Cosolvent

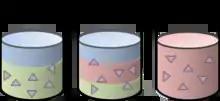

In chemistry, cosolvents are substances added to a primary solvent in small amounts to increase the solubility of a poorly-soluble compound. Their use is most prevalent in chemical and biological research relating to pharmaceuticals and food science, where alcohols are frequently used as cosolvents in water (often less than 5% by volume) to dissolve hydrophobic molecules during extraction, screening, and formulation. Cosolvents find applications also in environmental chemistry and are known as effective countermeasures against pollutant non-aqueous phase liquids, as well as in the production of functional energy materials and synthesis of biodiesel.